Glamorgan Yeomanry

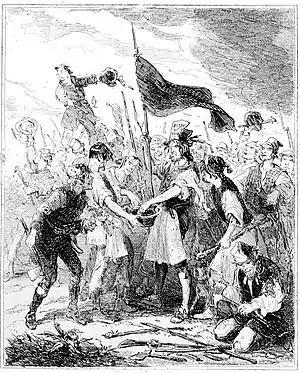
Later depiction of the Merthyr Rising, with armed rioters raising the red flag.

A serious outbreak of rioting (the Merthyr Rising) arose in June 1831. Starting in Aberdare on 1 June it spread to Merthyr next day, bringing all iron production to a standstill. The magistrates appealed for military assistance and on the morning of 3 June a detachment of the 93rd Highlanders arrived from Brecon at the Cyfarthfa Ironworks. A confrontation had followed outside the Castle Inn, where rioters tried to disarm the Highlanders, who opened fire, killing and wounding many in the crowd, while suffering several wounded themselves. Reinforced by the permanent staff and a few recruits of the RGLI rushed up in coaches from their training, the Highlanders withdrew to Pen y Darren House and formed a perimeter. The three divisions of the Glamorgan Yeomanry had been called out and ordered to proceed to Merthyr with all speed. On 4 June Capt Moggeridge of the Eastern Division with 40 troopers attempted to escort in the Hghlanders' ammunition waggons from Brecon but was confronted by rioters in the steep valley at Cefn-coed-y-cymmer. Having just reached Pen y Darren with the Central Division, Lt-Col Thomas Morgan ordered Maj Rickards with 100 troopers to rescue the convoy. Unable to deploy his men in the valley and under a barrage of stines and a few musket shots, Rickards was forced to withdraw, but Moggeridge had got the waggons through to Merthyr by a different route at the expense of one man wounded and one disarmed. A more serious setback occurred on the road from Hirwaun to Merthyr, where Maj Penrice with a half-troop of 36 men acting as the advance guard of the Western Division was ambushed by armed rioters. His men were disarmed and allowed to withdraw, warning the main bod of the Westen Division, which reached Merthyr by a longer route on 6 June. The mob had approached Pen y Darren but found it too well defended. Sunday 5 June passed quietly, but the rioters approached again on 6 June. Lieutenant-Col Morgan moved out and deployed to meet them at Dowlais Pond. The rioters having ignored the reading of the Riot Act and appeals to disperse, Lt-Col Richard Morgan of the RGLI, giving the words of command slowly and clearly, ordered the Highlanders and Militia to load, and the Yeomanry to draw sabres. At this the rioters gave way and were dispersed by the Yeomanry without further casualties. Regular cavalry arrived on 7 June as the ringleaders were hunted, and the Glamorgan Yeomanry returned home, the Swansea & Fairwood Troops being urgently required to deal with trouble among coal miners in the Clydach and Cwm Tawe valleys. The yeomanry were dismissed to their homes on 10 June.